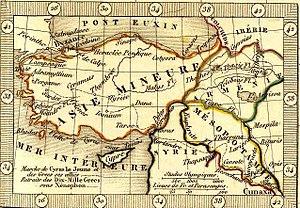
Carte generale de l'Asie-Mineure, de l'Armenie, de la Syrie, de la Mesopotamie, du Caucase &amp
Les Dix-Mille est le nom que l'on a donné aux 12 800 soldats grecs mercenaires originaires de Sparte, Thèbes, etc. enrôlés par Cyrus le Jeune pour renverser du trône de Perse son frère aîné, le souverain achéménide Artaxerxès II Mnèmon.